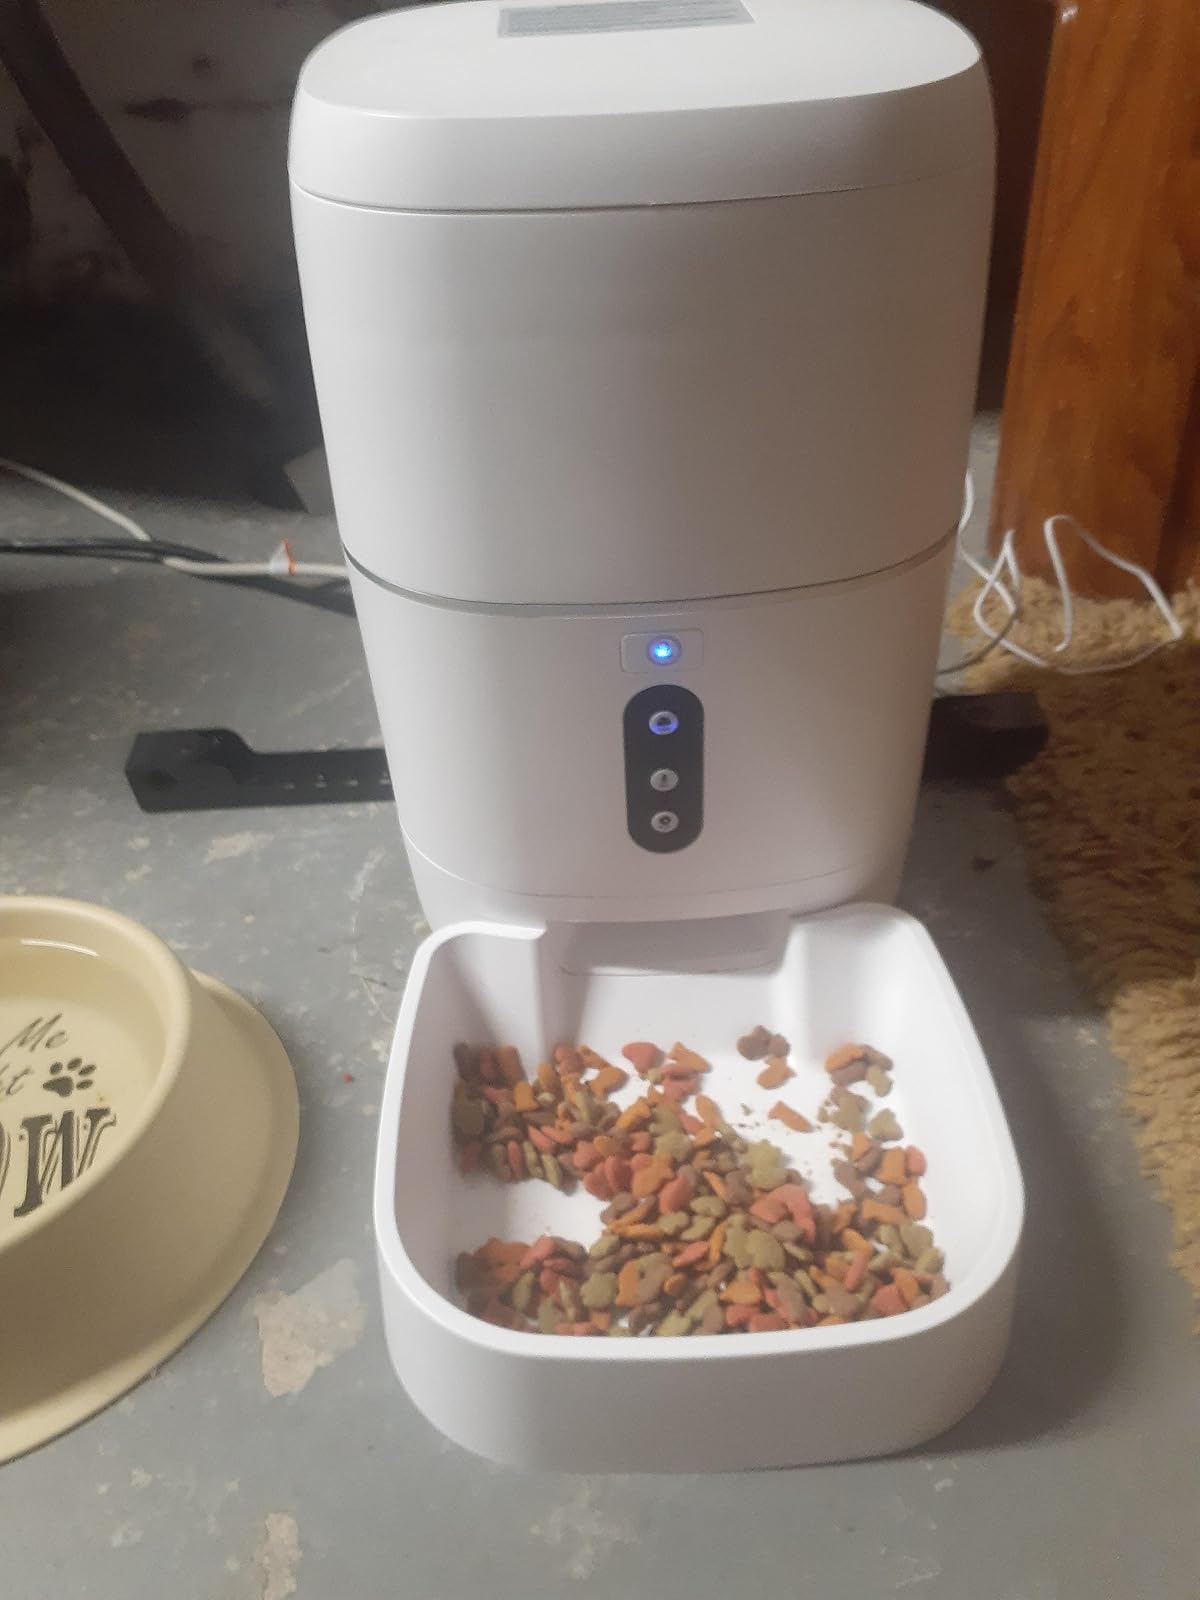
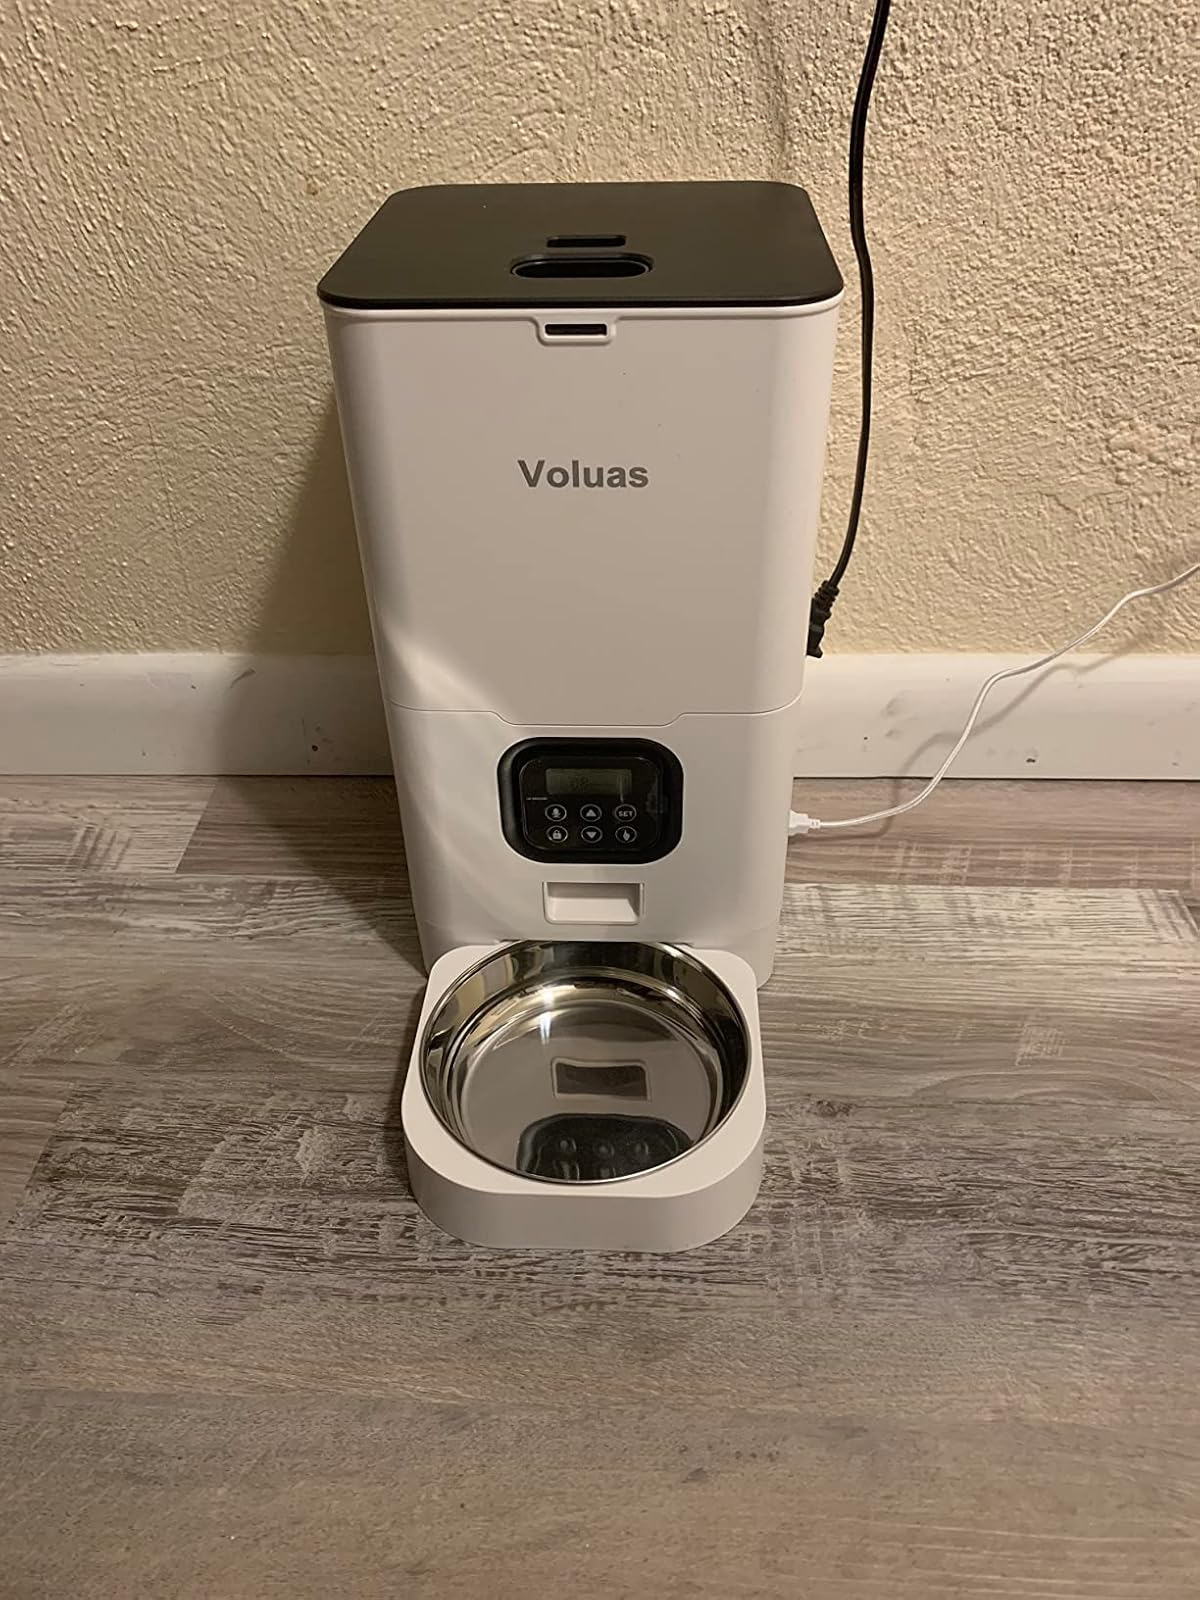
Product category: items_feeder
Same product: no